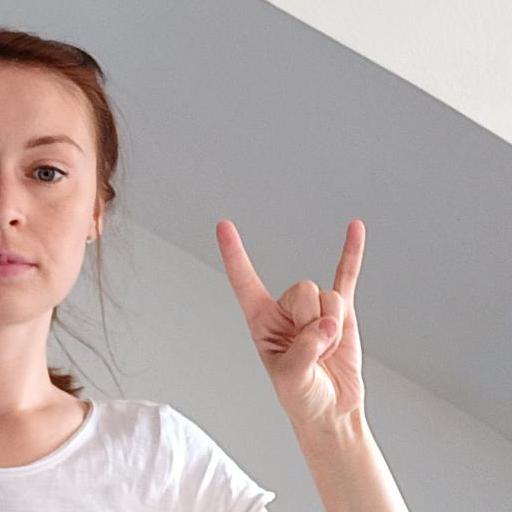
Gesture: rock